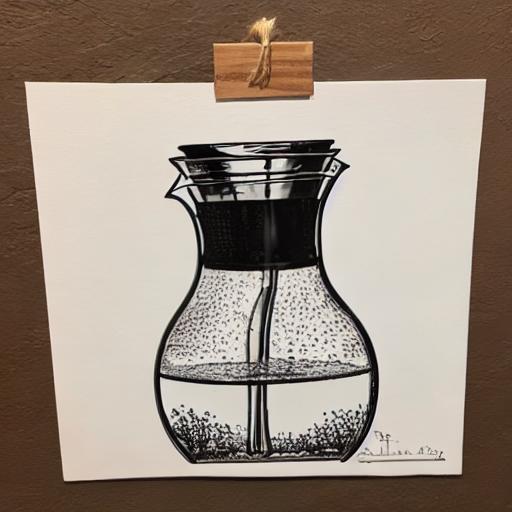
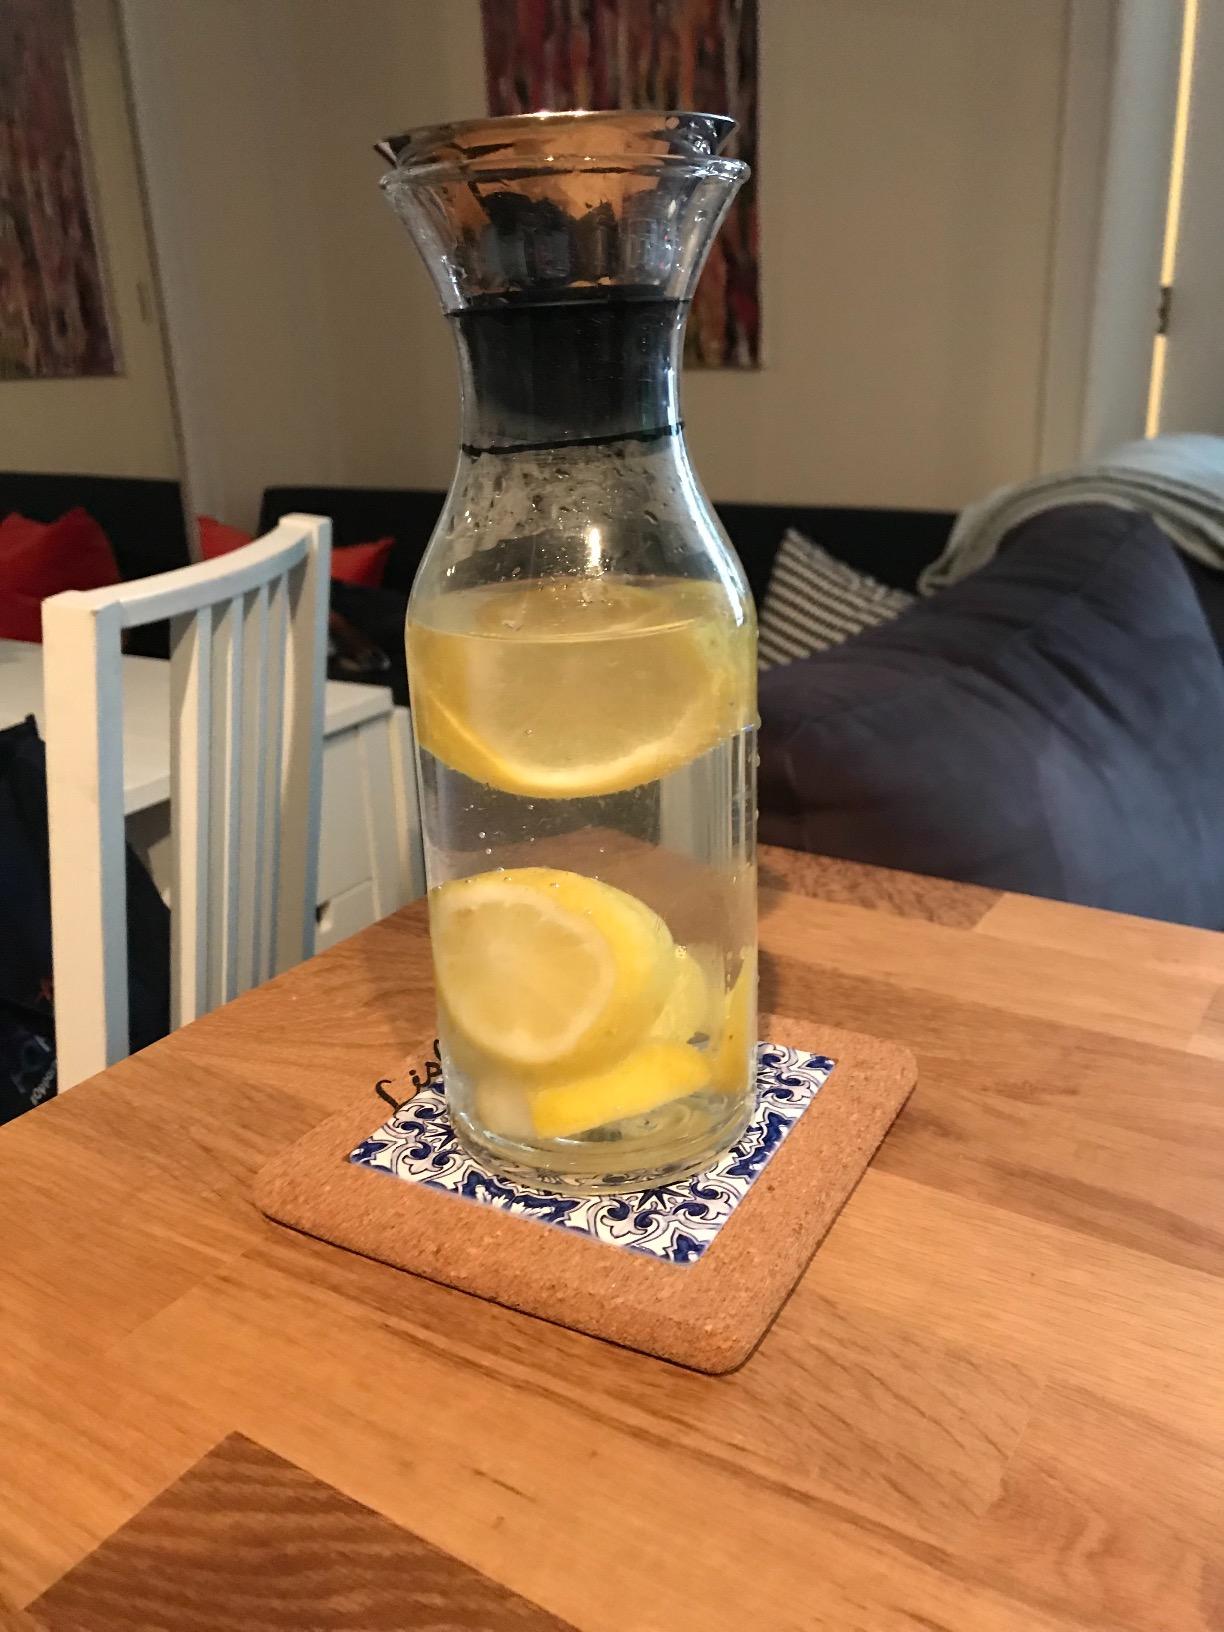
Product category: items_tea
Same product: no